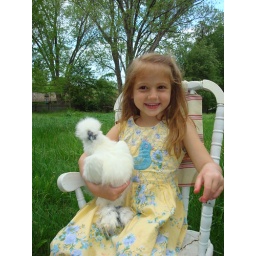
Isabella and a silkie chicken in dress with applique chicken